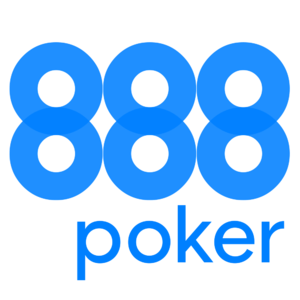
888poker
888poker er et online pokernetværk, der blev grundlagt i 2002. Det er verdens tredjestørste online pokerrum, og del af det online underholdningsbrand ejet af 888 Holdings plc.